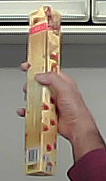
Product: toblerone_white